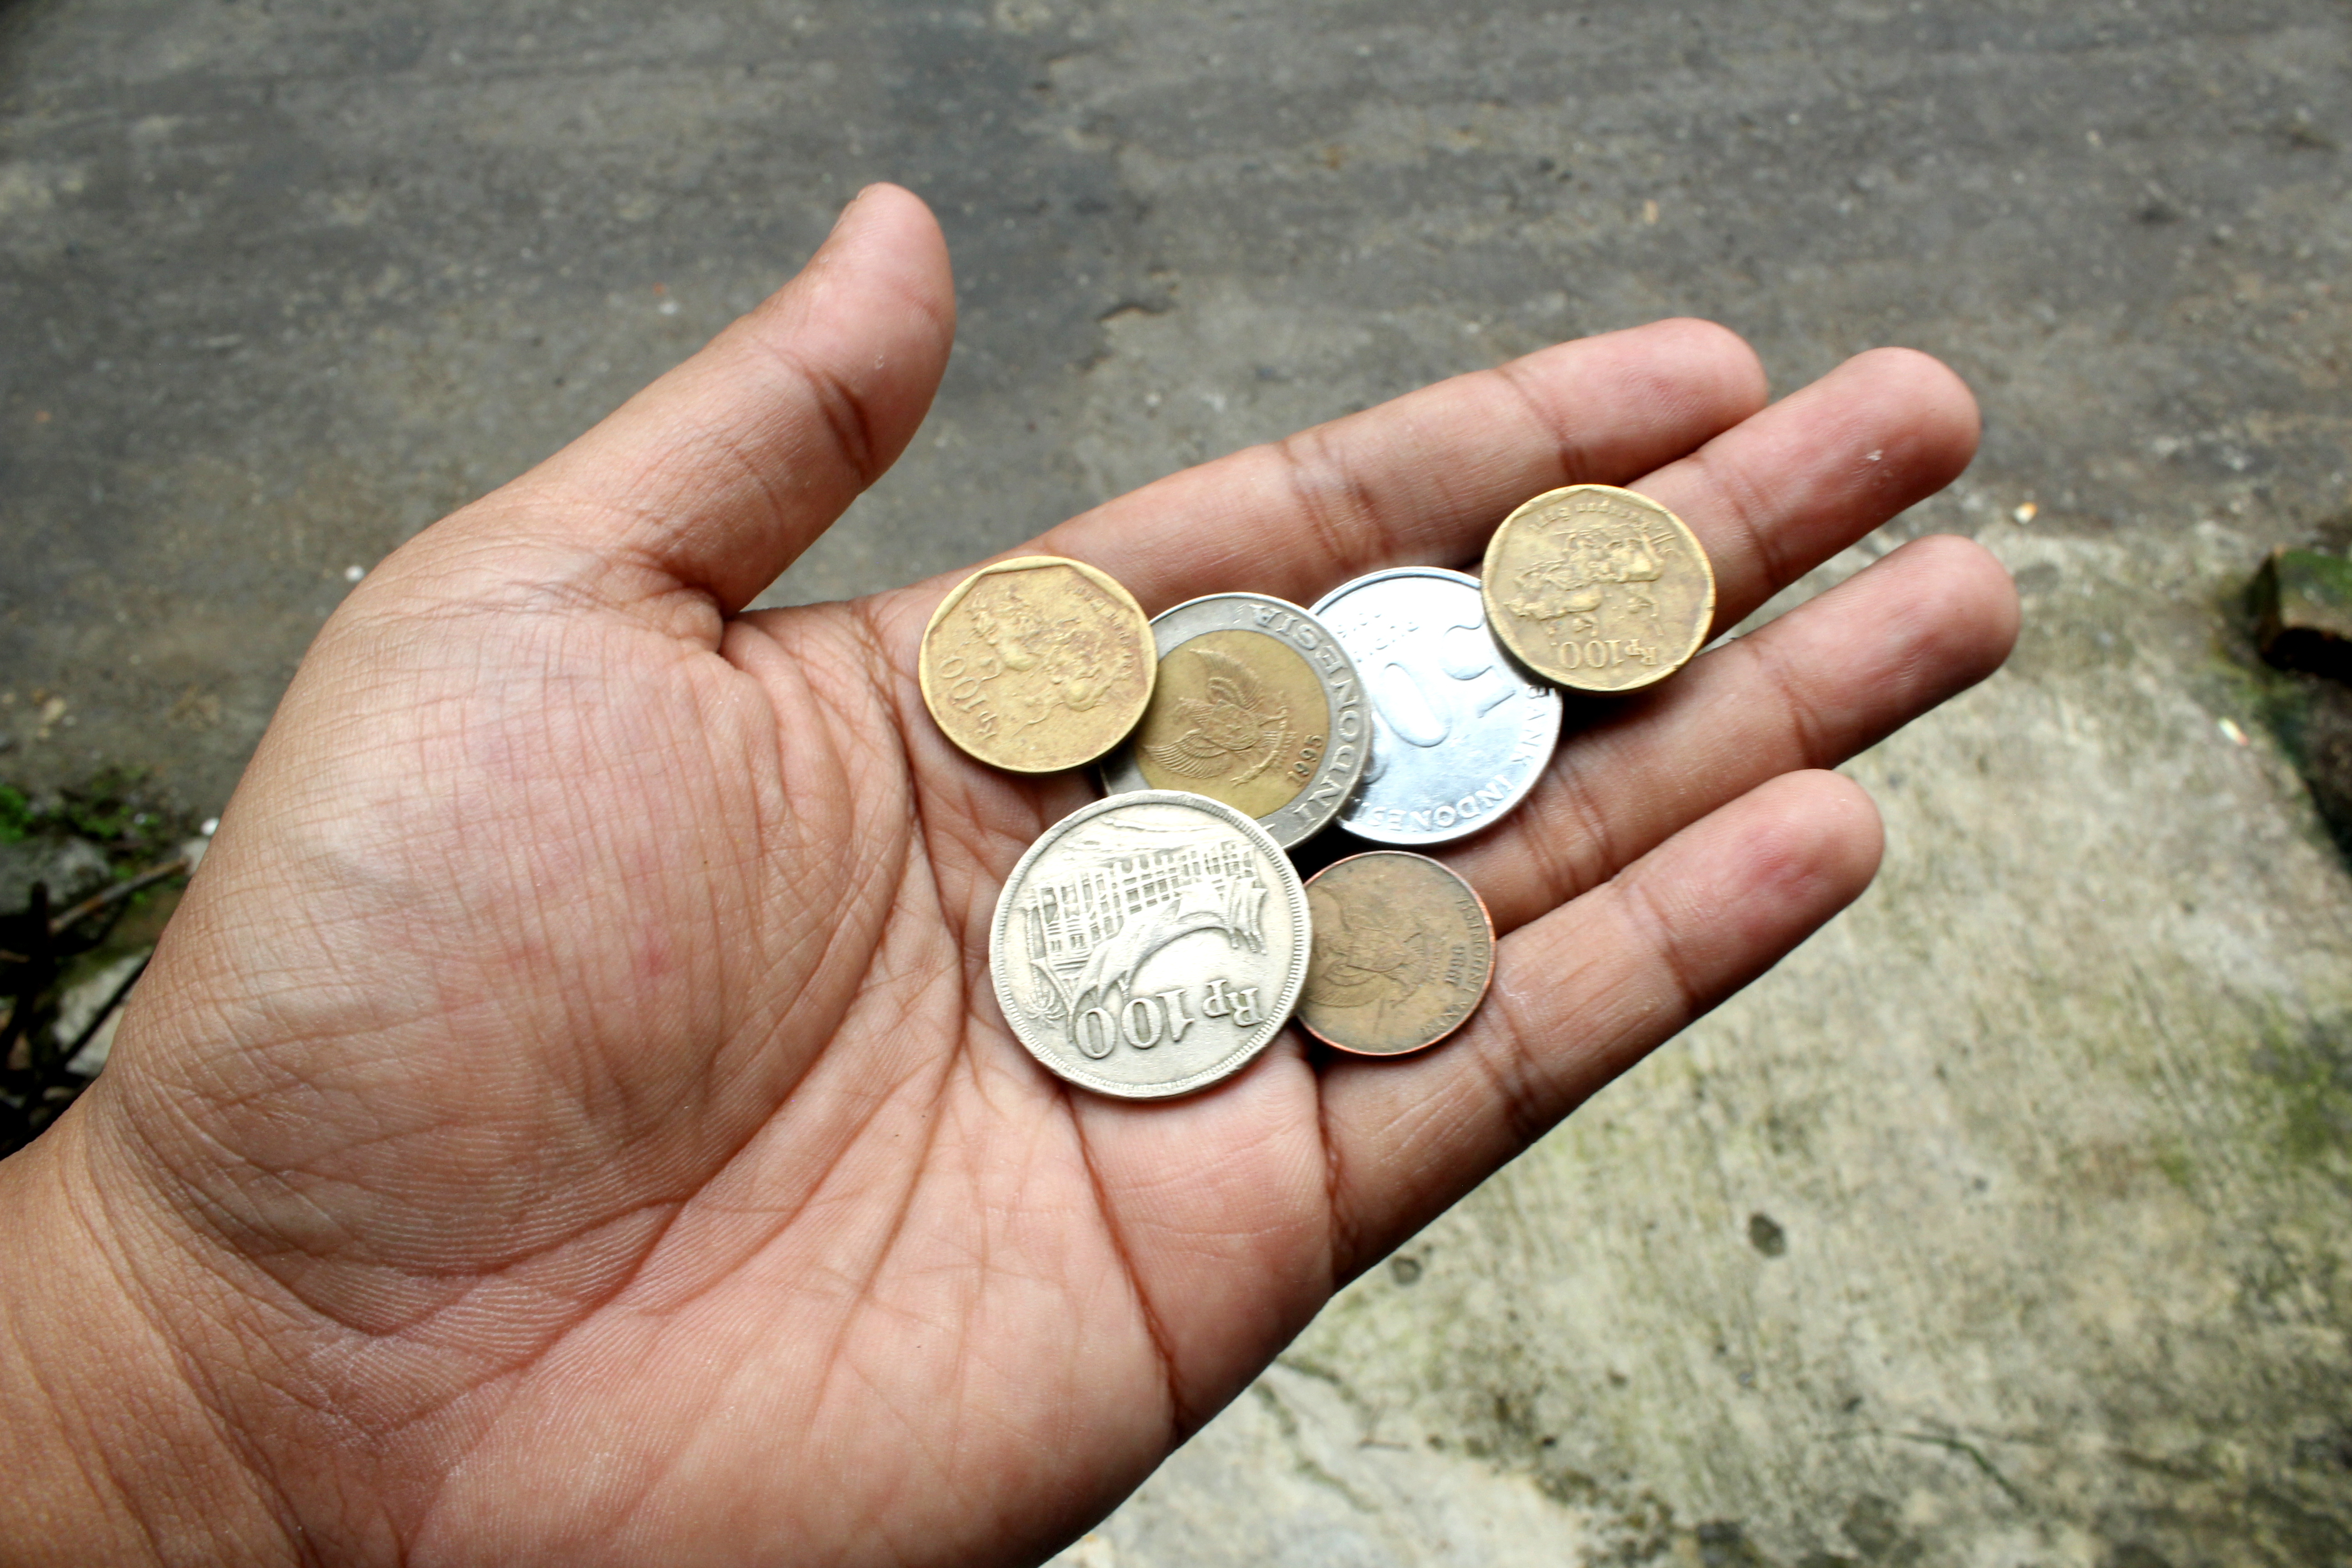
coin, rupiah, poor, hand, invest, cash, payment, currency, money, finger